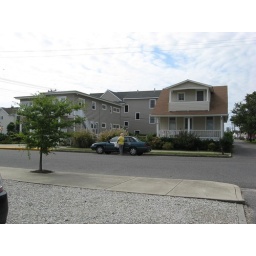
Neighborhood near beach house